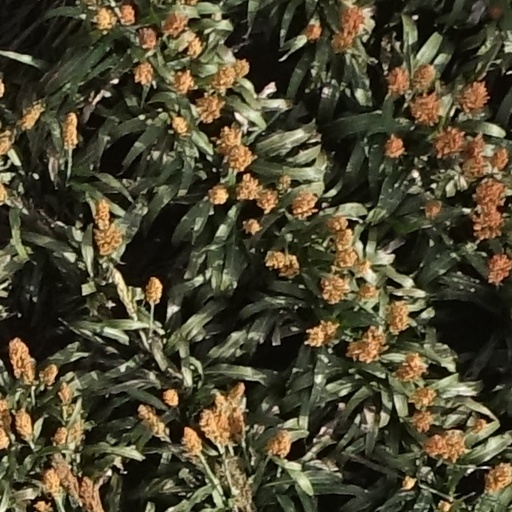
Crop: sorghum